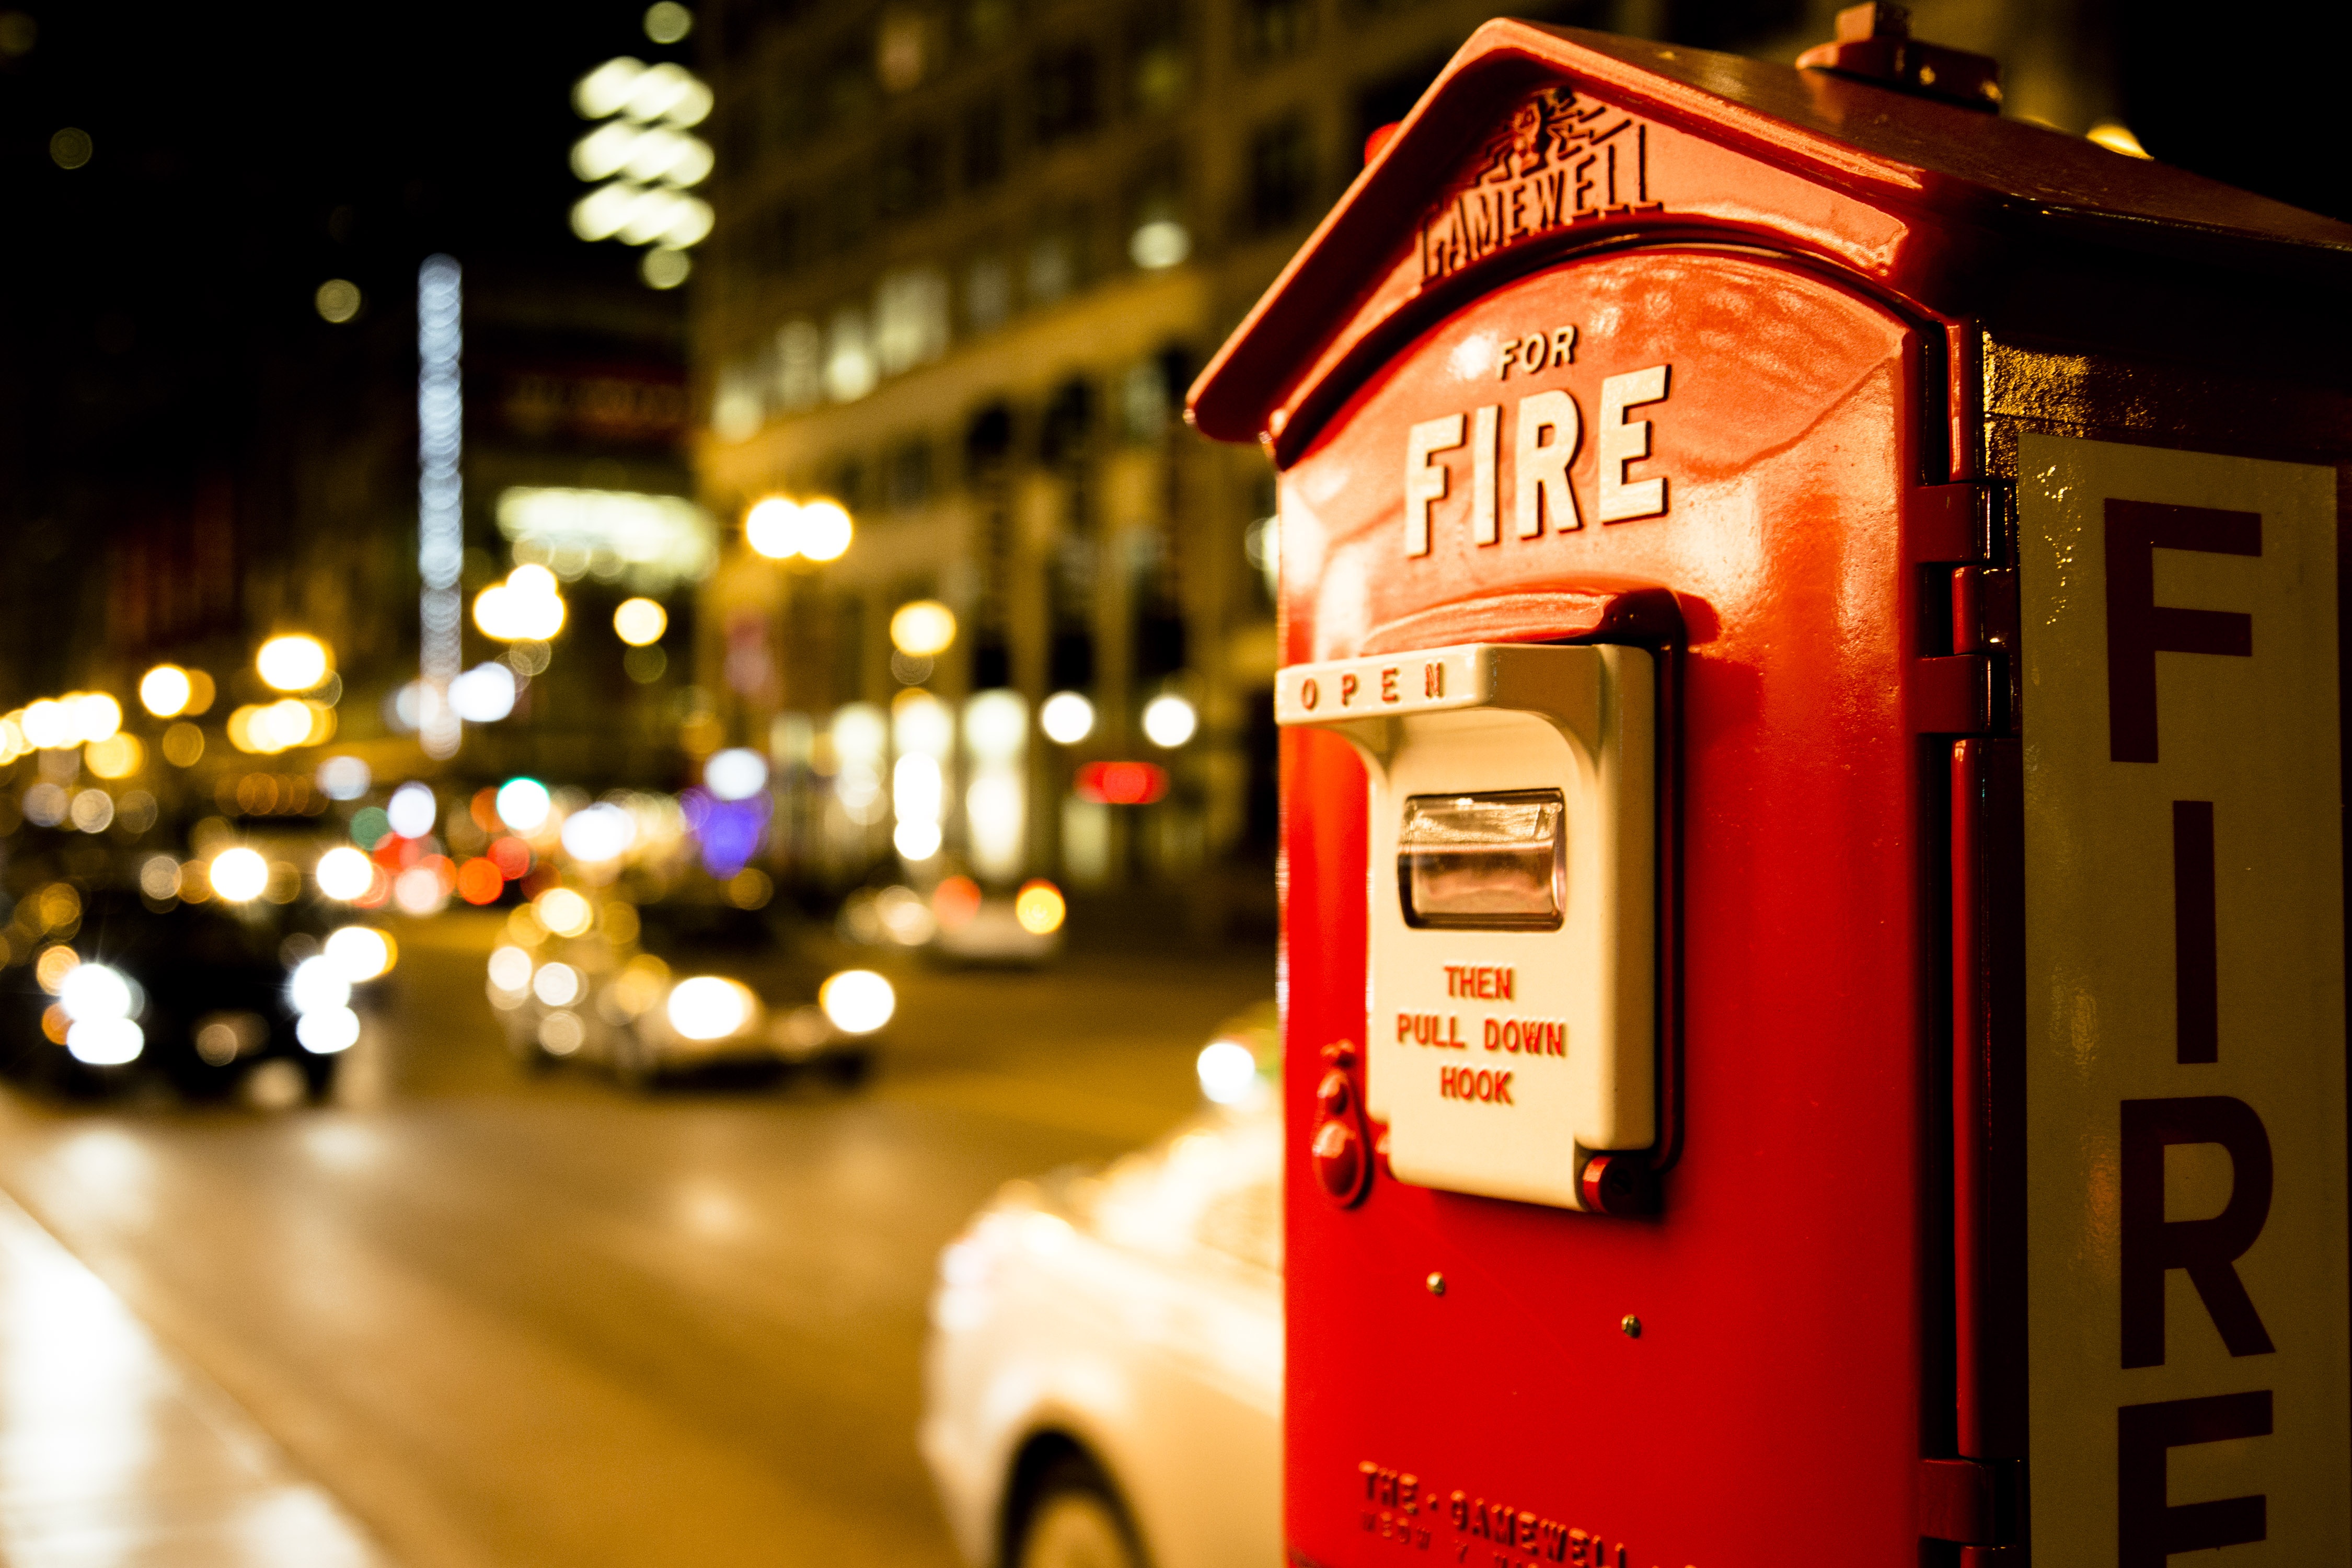
street, night, city, red, color, chicago, drink, lighting, fire box